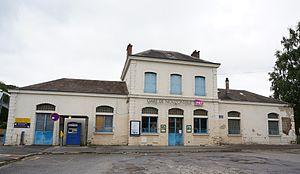
bâtiments de la gare .
La gare de Nouzonville est une gare ferroviaire française de la ligne de Soissons à Givet, située sur le territoire de la commune de Nouzonville, dans le département des Ardennes en région Grand Est.
La Compagnie des chemins de fer des Ardennes, anciennement dénommée Compagnie du chemin de fer des Ardennes et de l'Oise, est une société anonyme qui constitua un réseau de voies ferrées sur le territoire français entre 1855 et 1863.